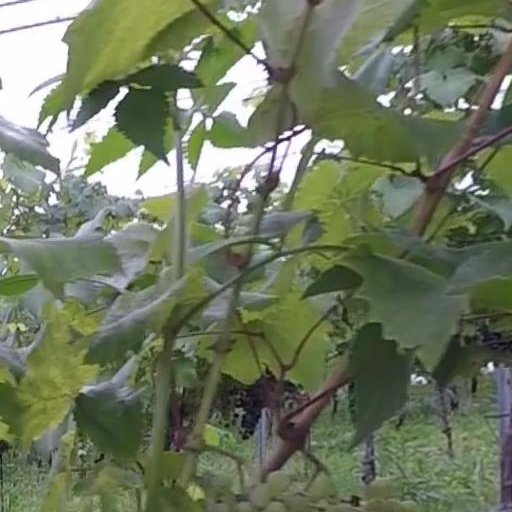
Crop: grape